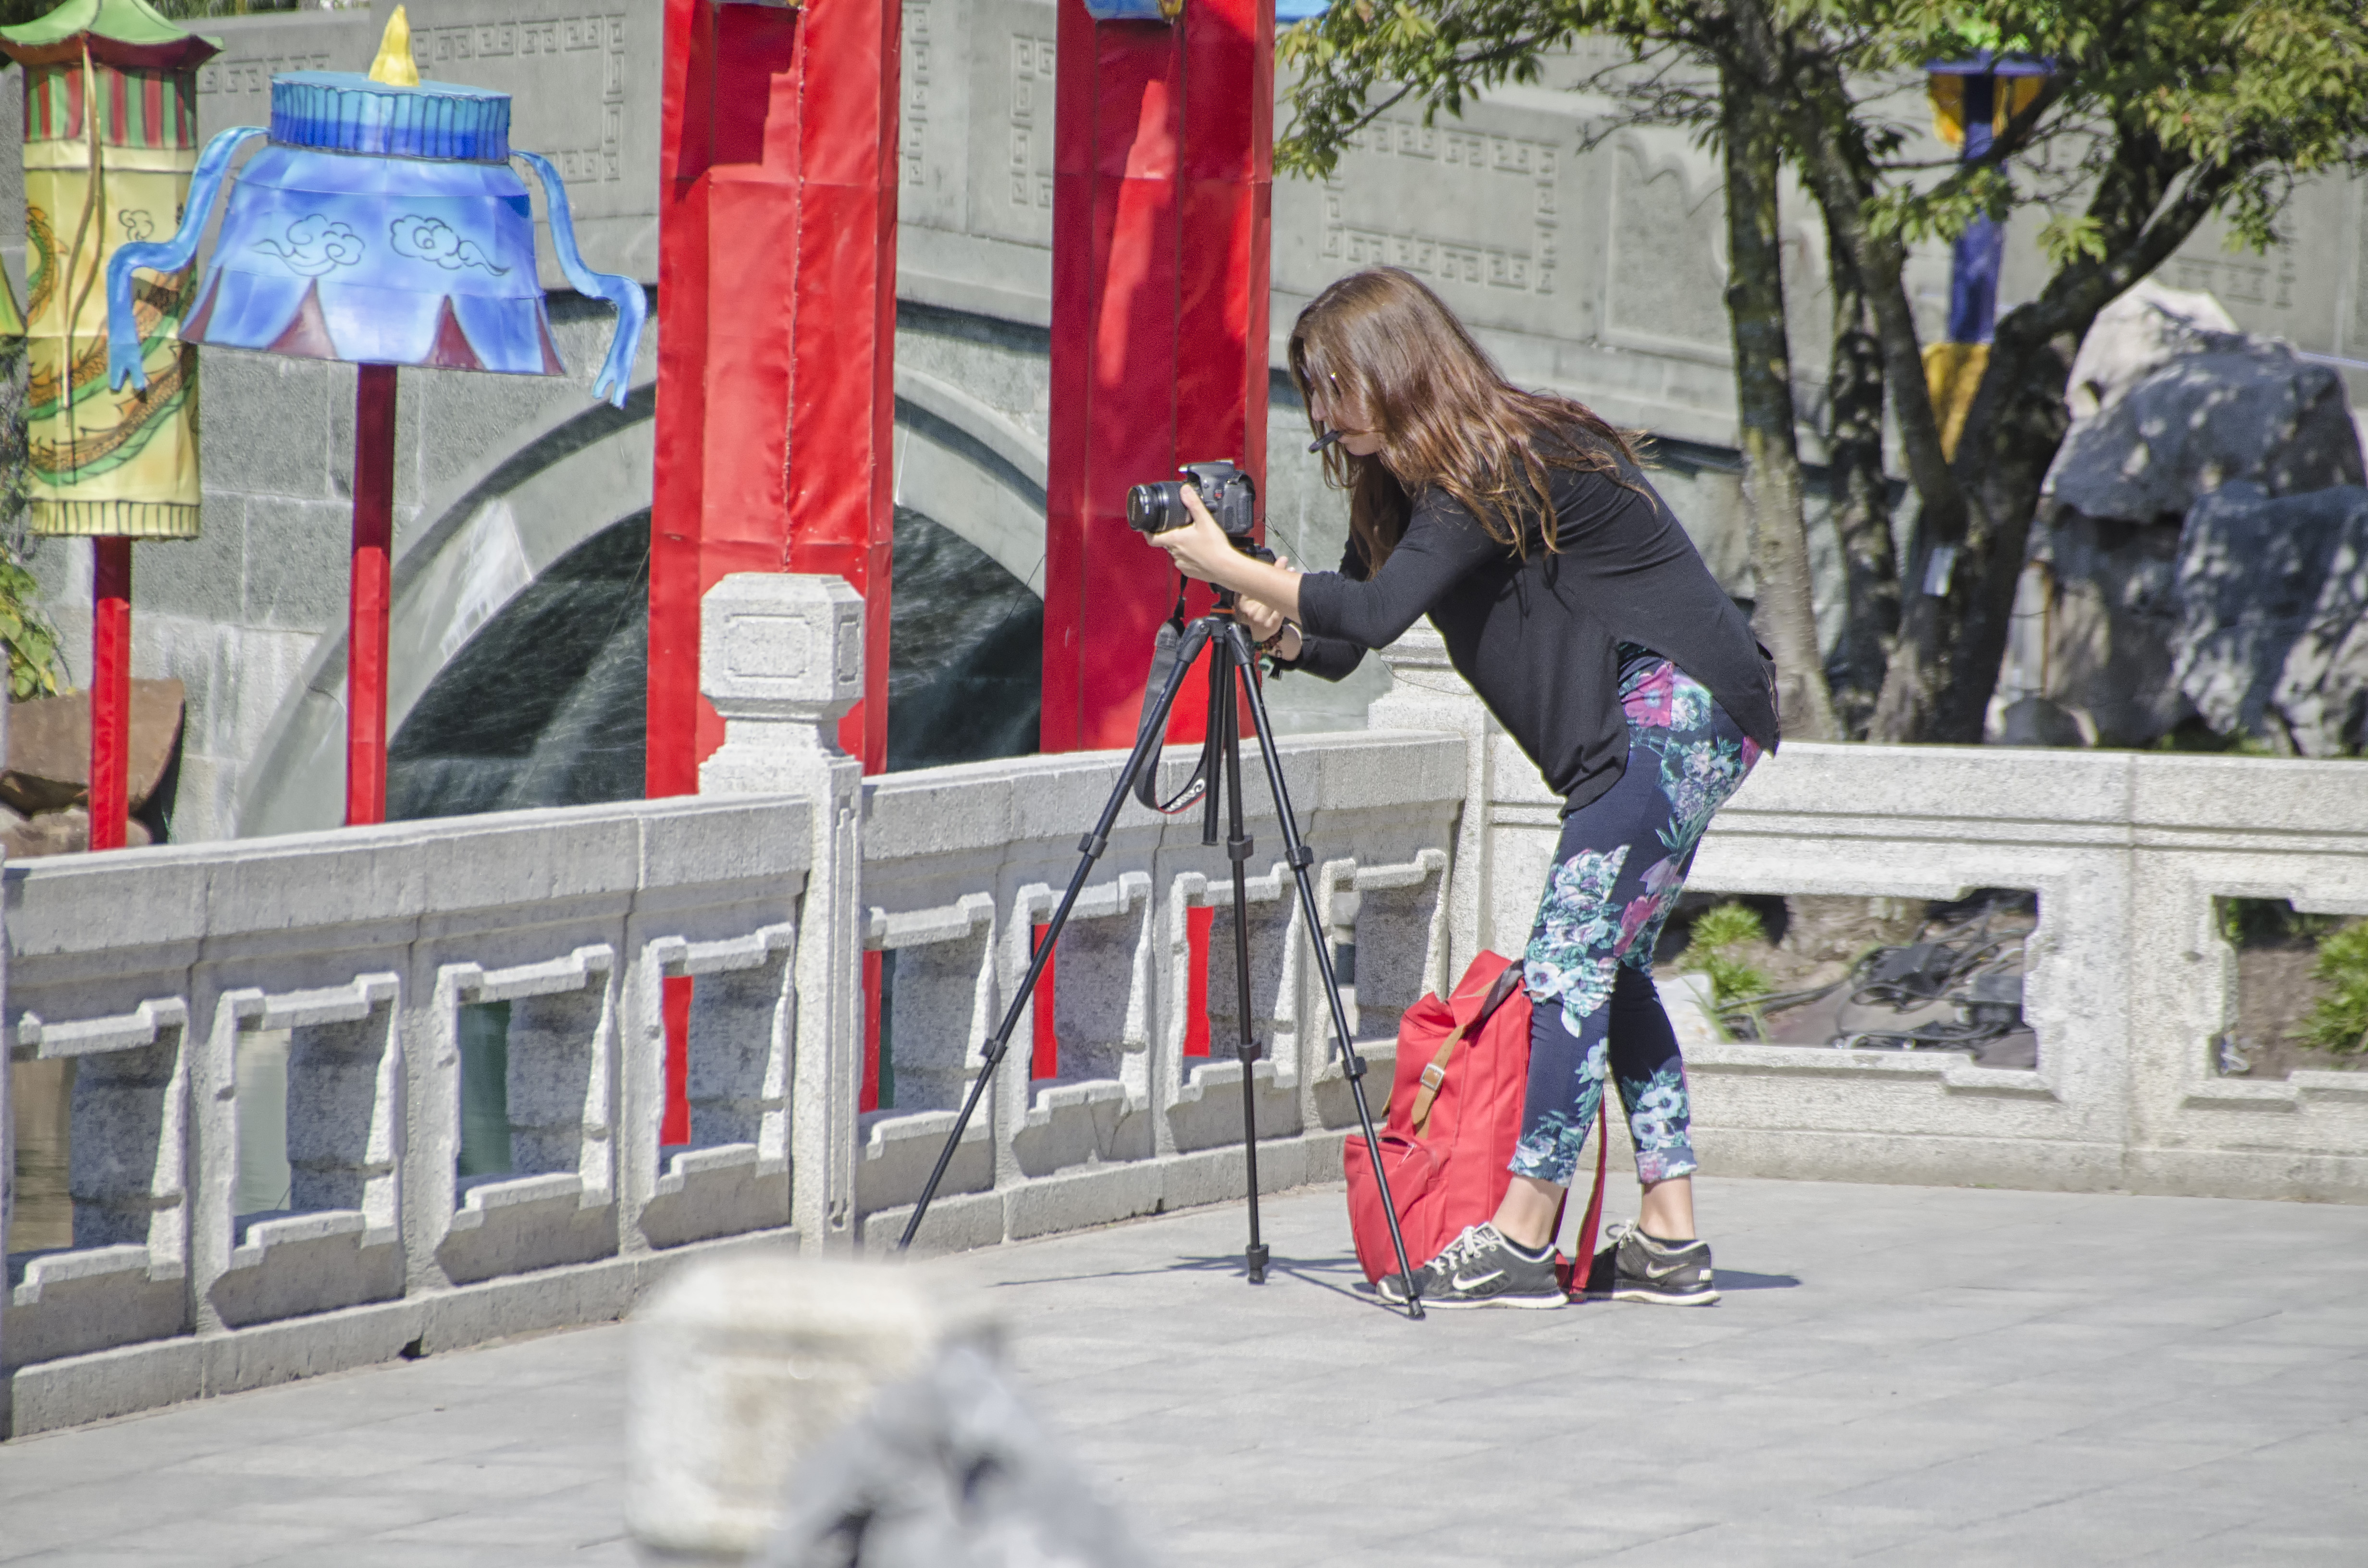
road, street, city, spring, color, sports equipment, de, of, canada, footwear, quebec, montreal, ville